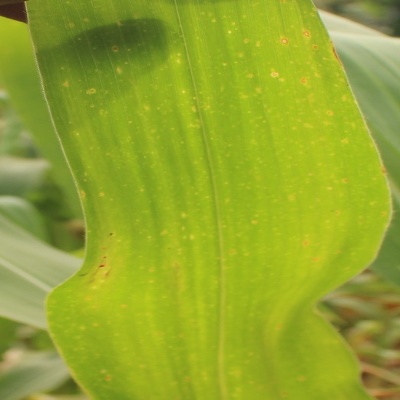
Crop: Maize
Condition: streak virus